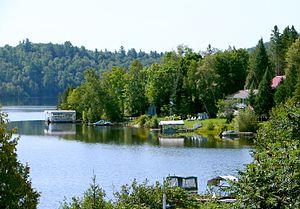
Bowman est une municipalité du Québec située dans la municipalité régionale de comté de Papineau. Ses habitants sont les Bowmanois. Elle est nommée en l'honneur de l'entrepreneur Baxter Bowman.